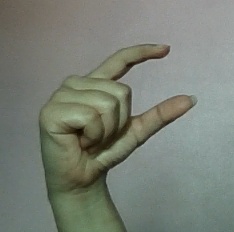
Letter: dal